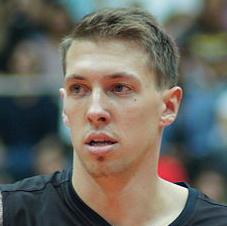
Age: 21